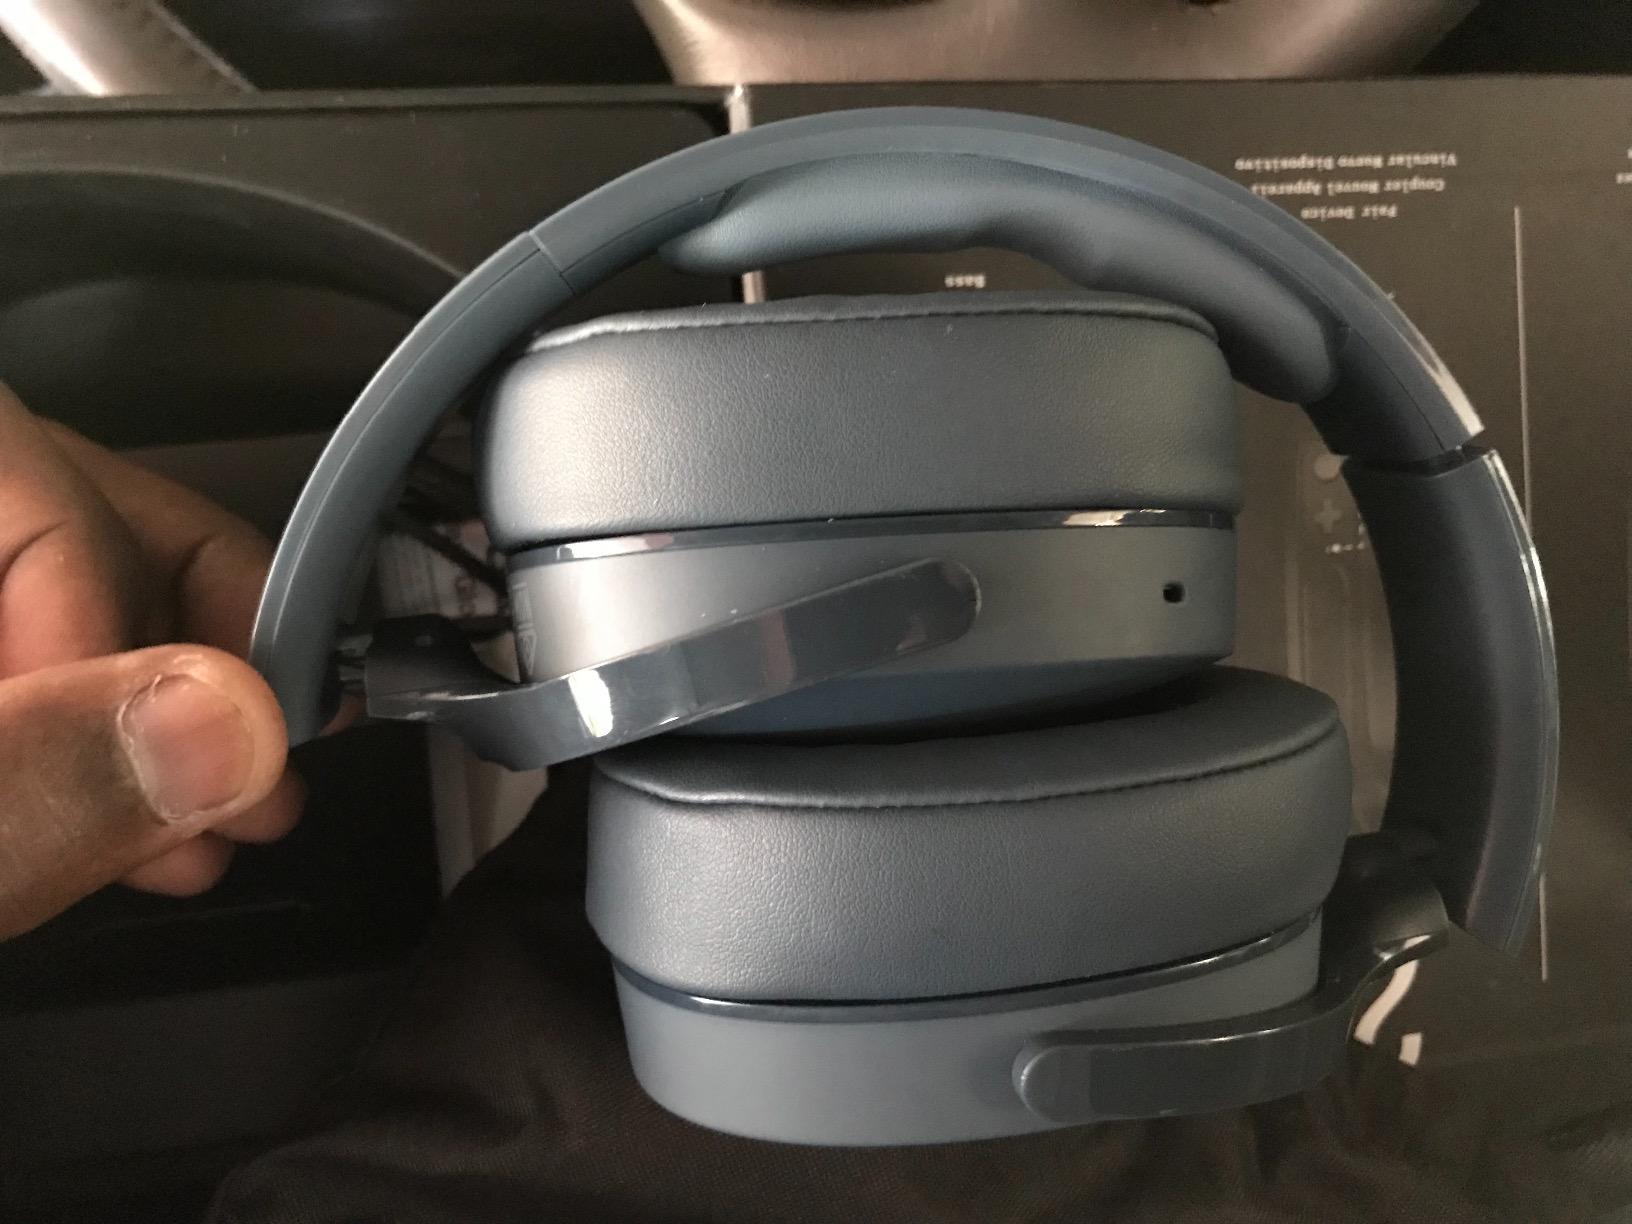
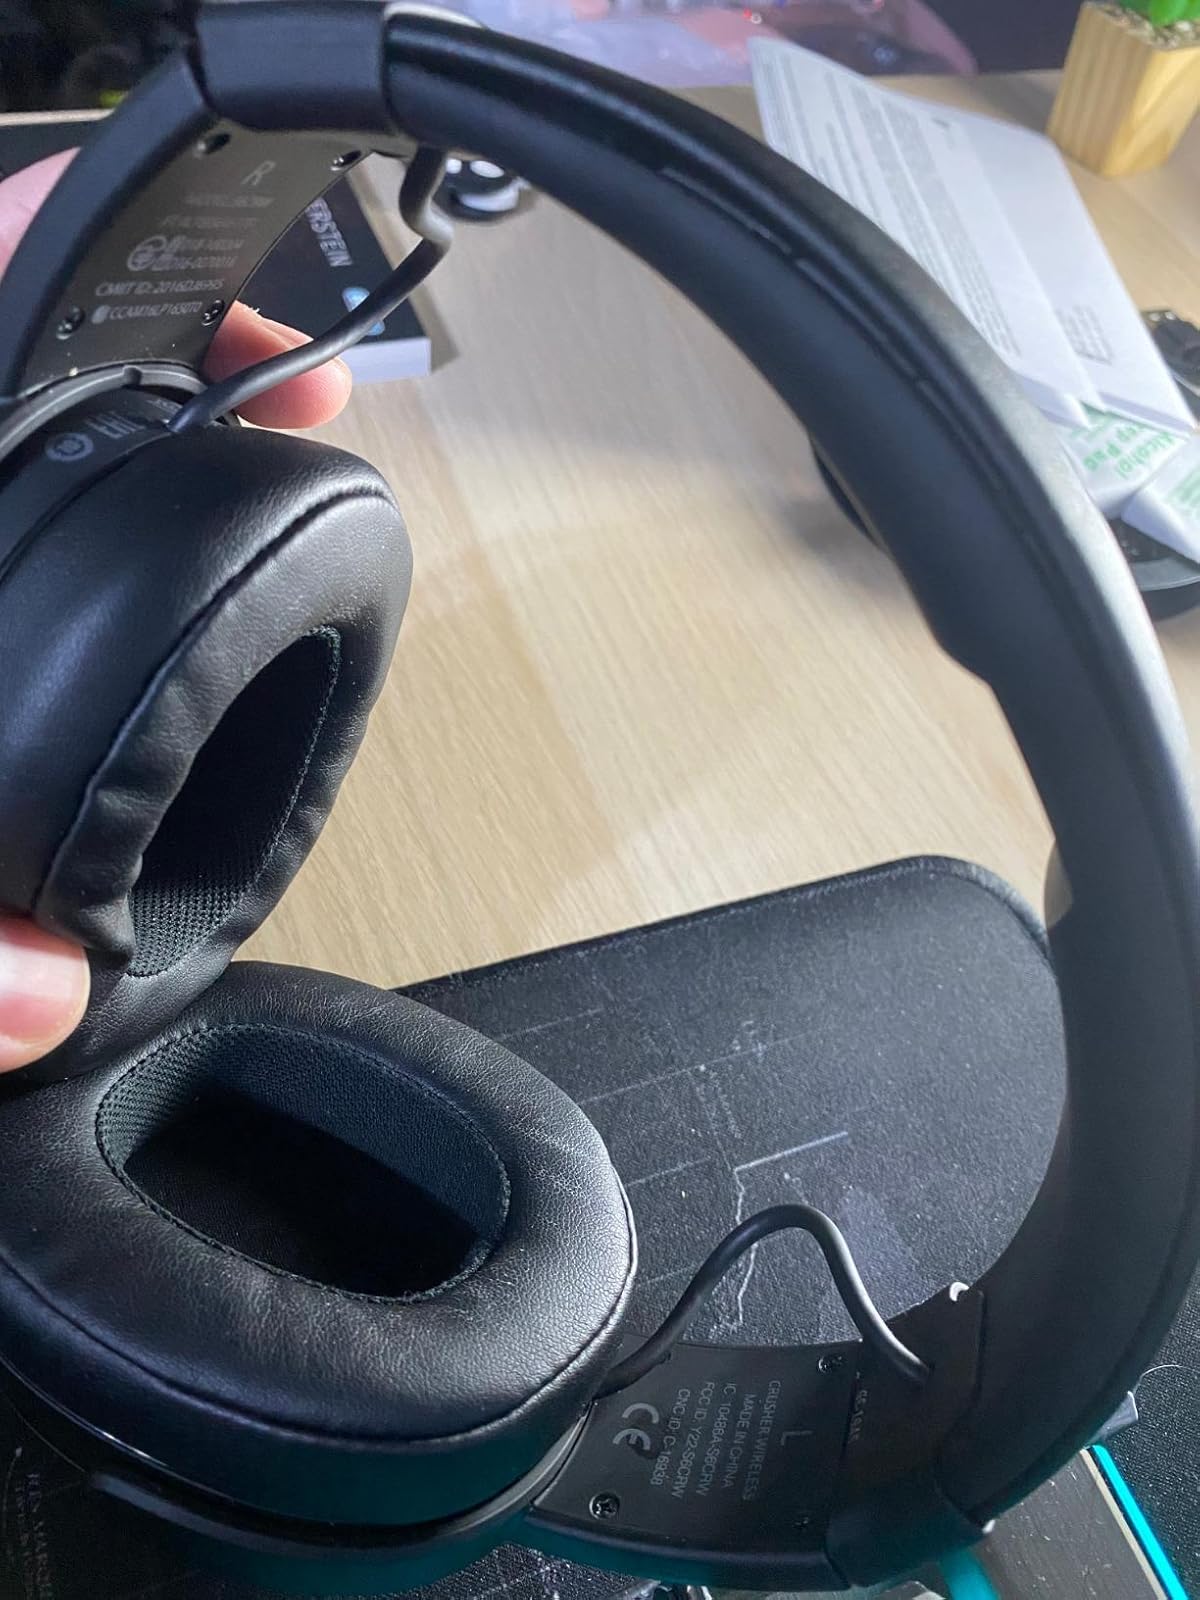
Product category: headphones
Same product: yes